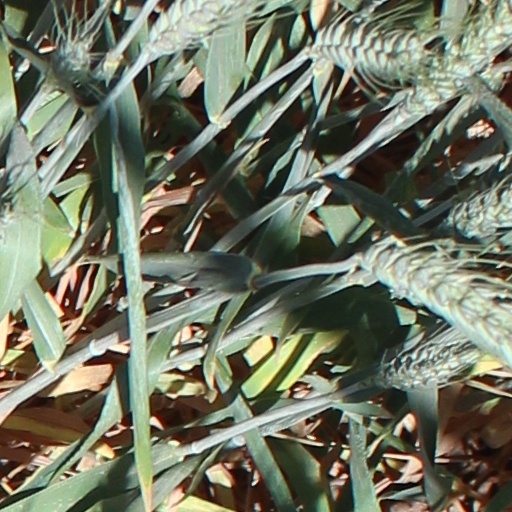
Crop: wheat